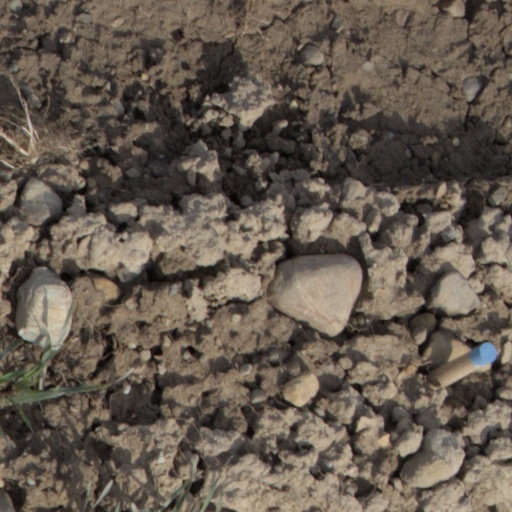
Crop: wheat